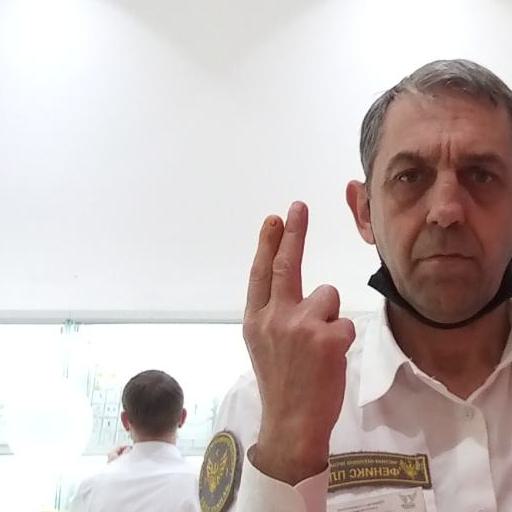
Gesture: two_up_inverted